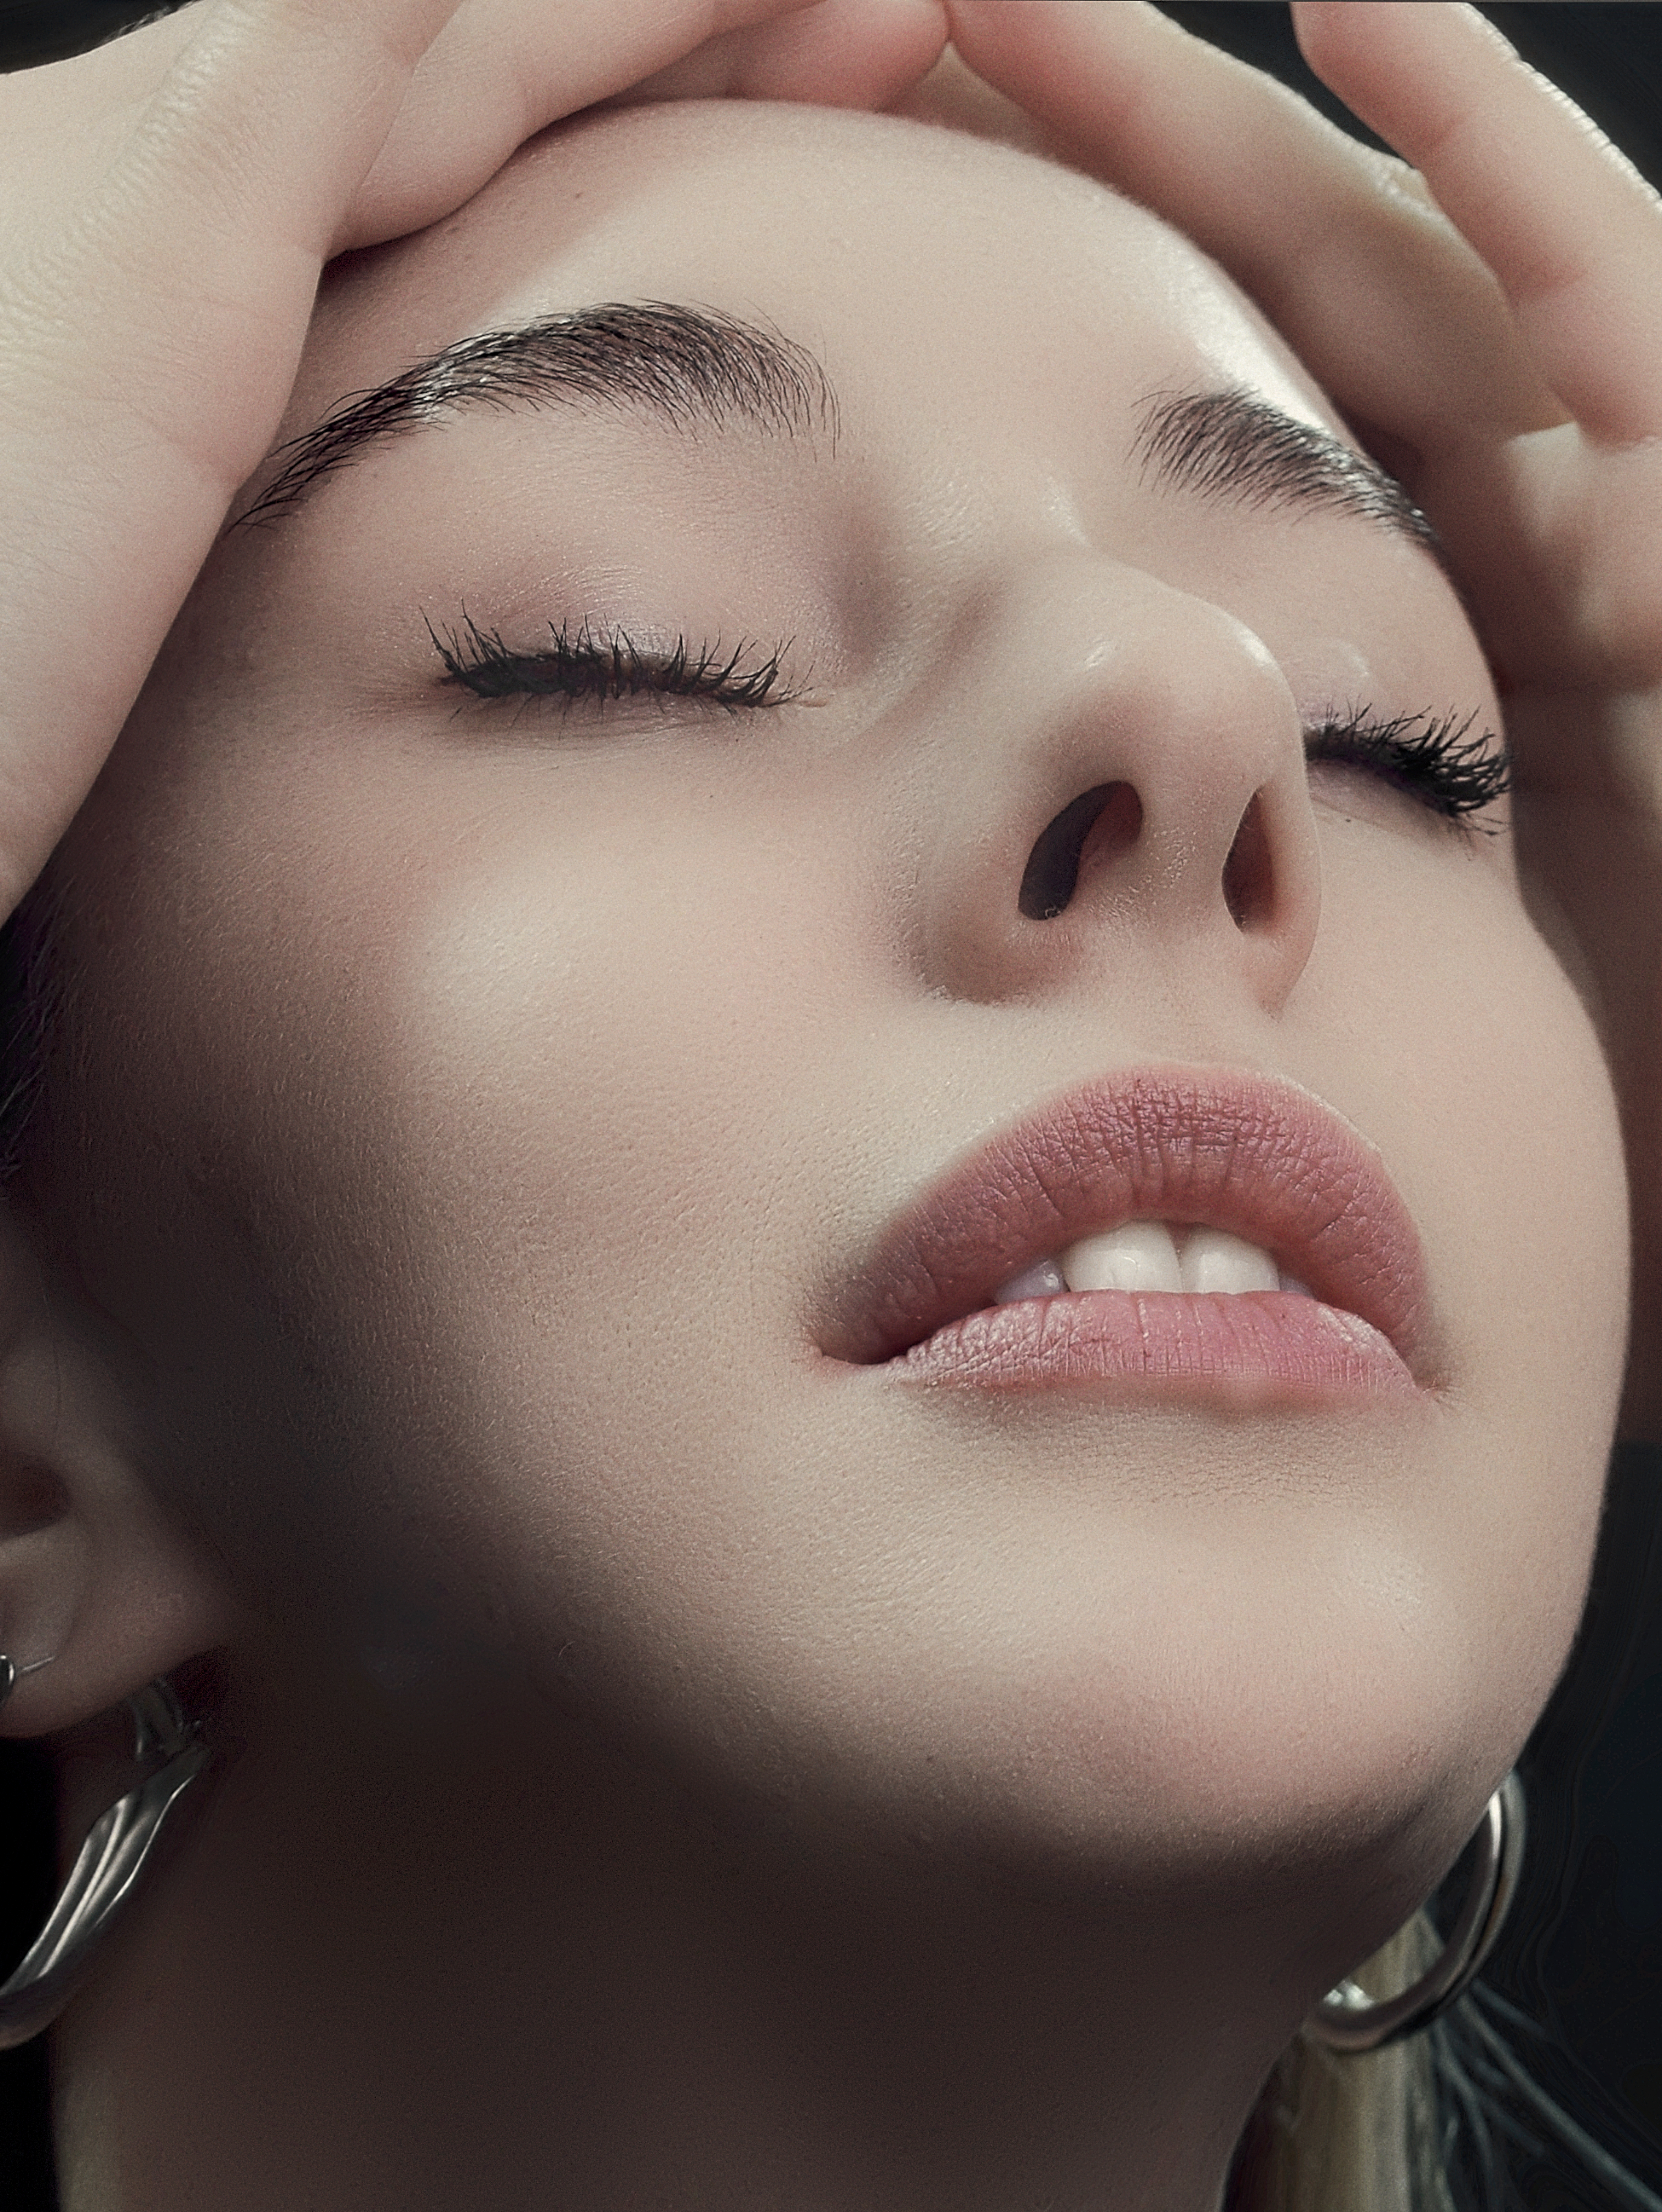
portrait, girl, body, retro, face, beautiful, look, studio, monochrome, donate, forehead, nose, cheek, skin, lip, hand, eyebrow, mouth, eye, eyelash, facial expression, eye liner, neck, People in nature, jaw, cosmetics, iris, lipstick, eye shadow, gesture, makeover, finger, happy, cool, sky, black hair, Tints and shades, art, eyelash extensions, beauty, nail, long hair, selfie, visual arts, flesh, service, child, love, portrait photography